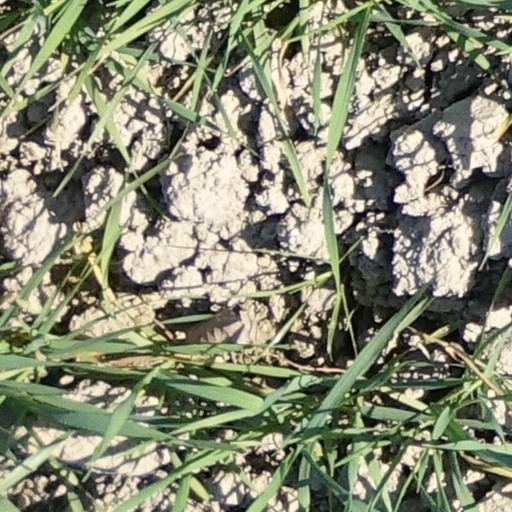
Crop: wheat